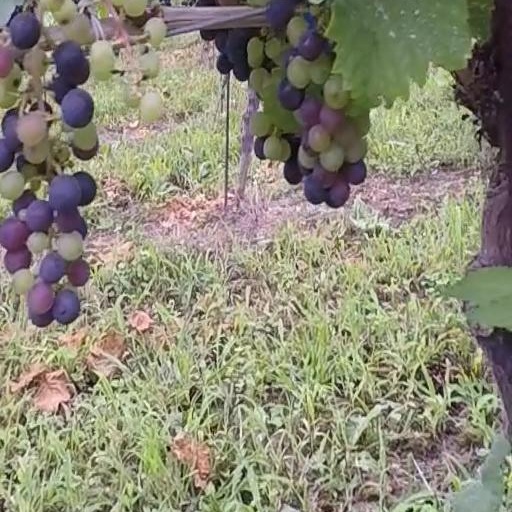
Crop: grape